History of Thessaloniki

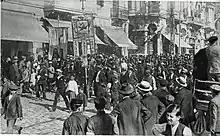
Greek supporters of the National Defence, October 1916

Selânik was a sanjak center (Sanjak of Selanik) in the Rumeli Eyalet from 1393 to 1402 and again from 1430 to 1826, when it became center of a separate province, the Selanik Eyalet. From 1867 it was transformed into the Selanik Vilayet, which included the sanjaks of Selânik (Thessaloniki), Greece, and Serres (Siroz or Serez).